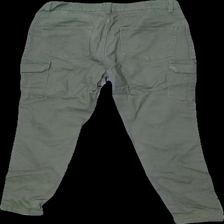
View: back
Type: Trousers
Category: Ladies
Brand: Lager 157
Colors: Green
Material: 100% Cotton
Cut: Tight
Size: S
Season: All
Price range: 50-100
Recommended usage: Reuse
Description: green cargo pants